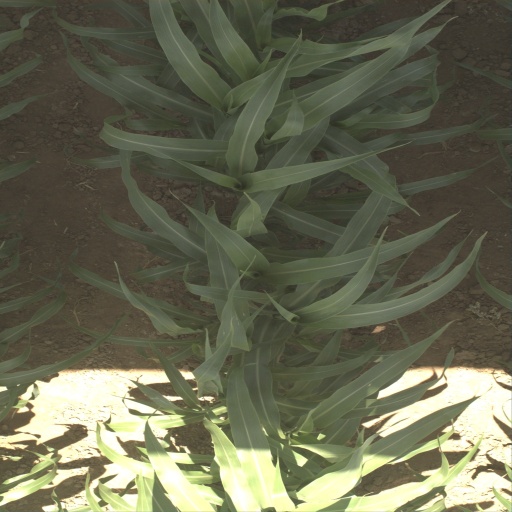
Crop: sorghum